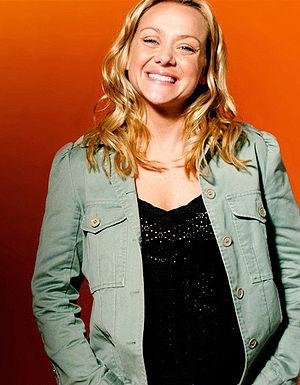
Nicole Sullivan est une actrice et productrice américaine née le 21 avril 1970 à Manhattan, New York.
Ratchet and Clank : La taille, ça compte est un jeu vidéo d'action, de plates-formes et de tir en vue à la troisième personne. Il est développé par High Impact Games et édité par Sony sur PlayStation Portable, le 13 février 2007 en Amérique du Nord, puis les semaines qui suivent dans d'autres régions dont le 11 mai 2007 en Europe.